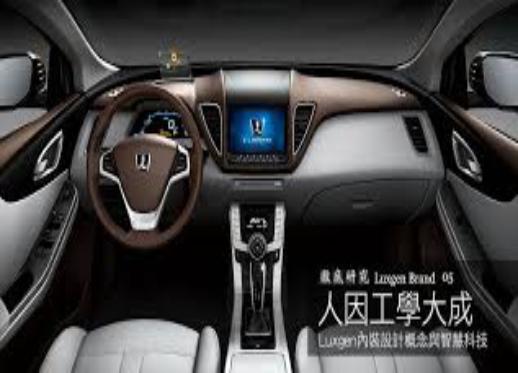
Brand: Luxgen
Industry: Transportation